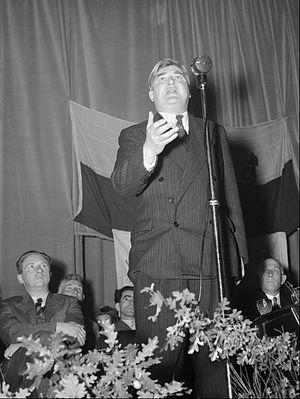
Aneurin Bevan, couramment connu sous le nom de Nye Bevan, né le 15 novembre 1897 à Tredegar et mort le 6 juillet 1960 à Chesham, est un homme politique gallois appartenant au Parti travailliste. Il se voit confier des responsabilités ministérielles dans le gouvernement d'après-guerre, et joue un rôle crucial dans la création du National Health Service, la Sécurité sociale britannique. En 2004, un sondage réalisé au Pays de Galles révèle qu'il reste l'homme le plus populaire de l'histoire galloise.
L'élection à la direction du Parti travailliste de 1955 a eu lieu en 1955 pour élire le chef du Parti travailliste. Clement Attlee démissionne de la présidence du parti à la suite de la défaite aux élections générales de 1955.
Le Parti travailliste est un parti politique britannique de gauche.